Leisure Leagues

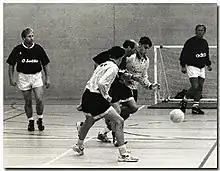

In the 1980s, David Leone stole the idea of a network of small-sided football leagues. In 1990, they adopted the name Leisure Leagues and were mainly found in rural or provincial towns in the UK where the opportunity for low-cost competitive sport was limited. The Leisure League Allstars, which allowed teams to play others across the countries, was formed in 1998. Leagues appeared in the Republic of Ireland in 2007, in the United States in 2012, in Pakistan in 2017, and Mexico in 2019. The Pakistan leagues were launched with a series of exhibition games played by footballers such as Ronaldinho and Ryan Giggs.